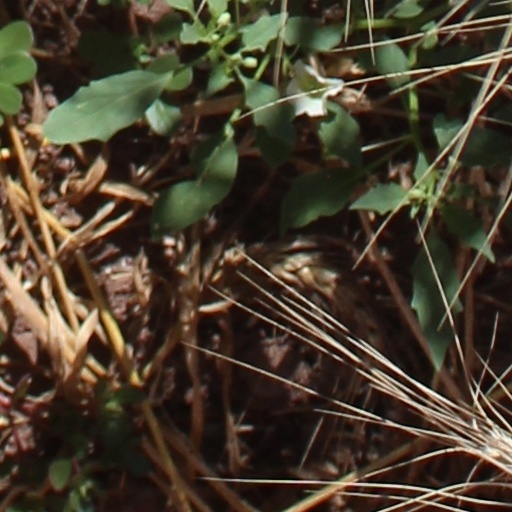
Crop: wheat